Girona Cathedral

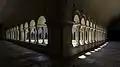
12th-century cloister

The Romanesque cloister is notable, featuring a series of columns with sculpted capitals: they depict fantastic figures and animals, and vegetable motifs. The frieze has instead scenes from the New Testament. Among the sculptors who worked at the cloister is Arnau Cadell, also author of the cloister of the Monastery of Sant Cugat. Also in the cloister is the Chapel of Our Lady of Gràcia i de Bell-Ull, which was originally a gate to the cloister, renovated in the Gothic period; its tympanum has an image of the Virgin by Master Bartomeu (13th century). The cloister's galleries are home to numerous tombs of rich members of the monastery, dating to the 14th to 18th centuries, one also by Master Bartomeu (1273).